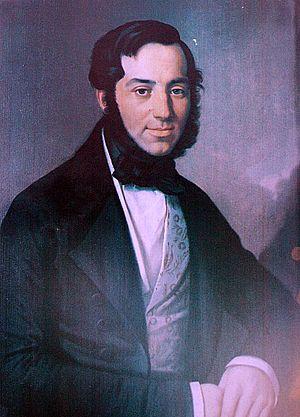
František Jan Škroup est un compositeur et chef d'orchestre tchèque. Il est surtout connu pour sa composition de l'hymne national tchèque Kde domov můj?.